Varnam (2011 film)

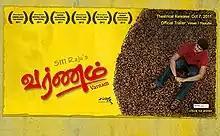
Poster

Varnam is a 2011 Indian Tamil-language drama film directed by Raju. The film stars Giridharan, Aathish, Monica, Sampath Raj, Aswatha and Vijay Sethupathi, Muthukumar and Karate Raja. Raju, who produced the Malayalam film "Anandabhadram", makes his directorial debut with this film.